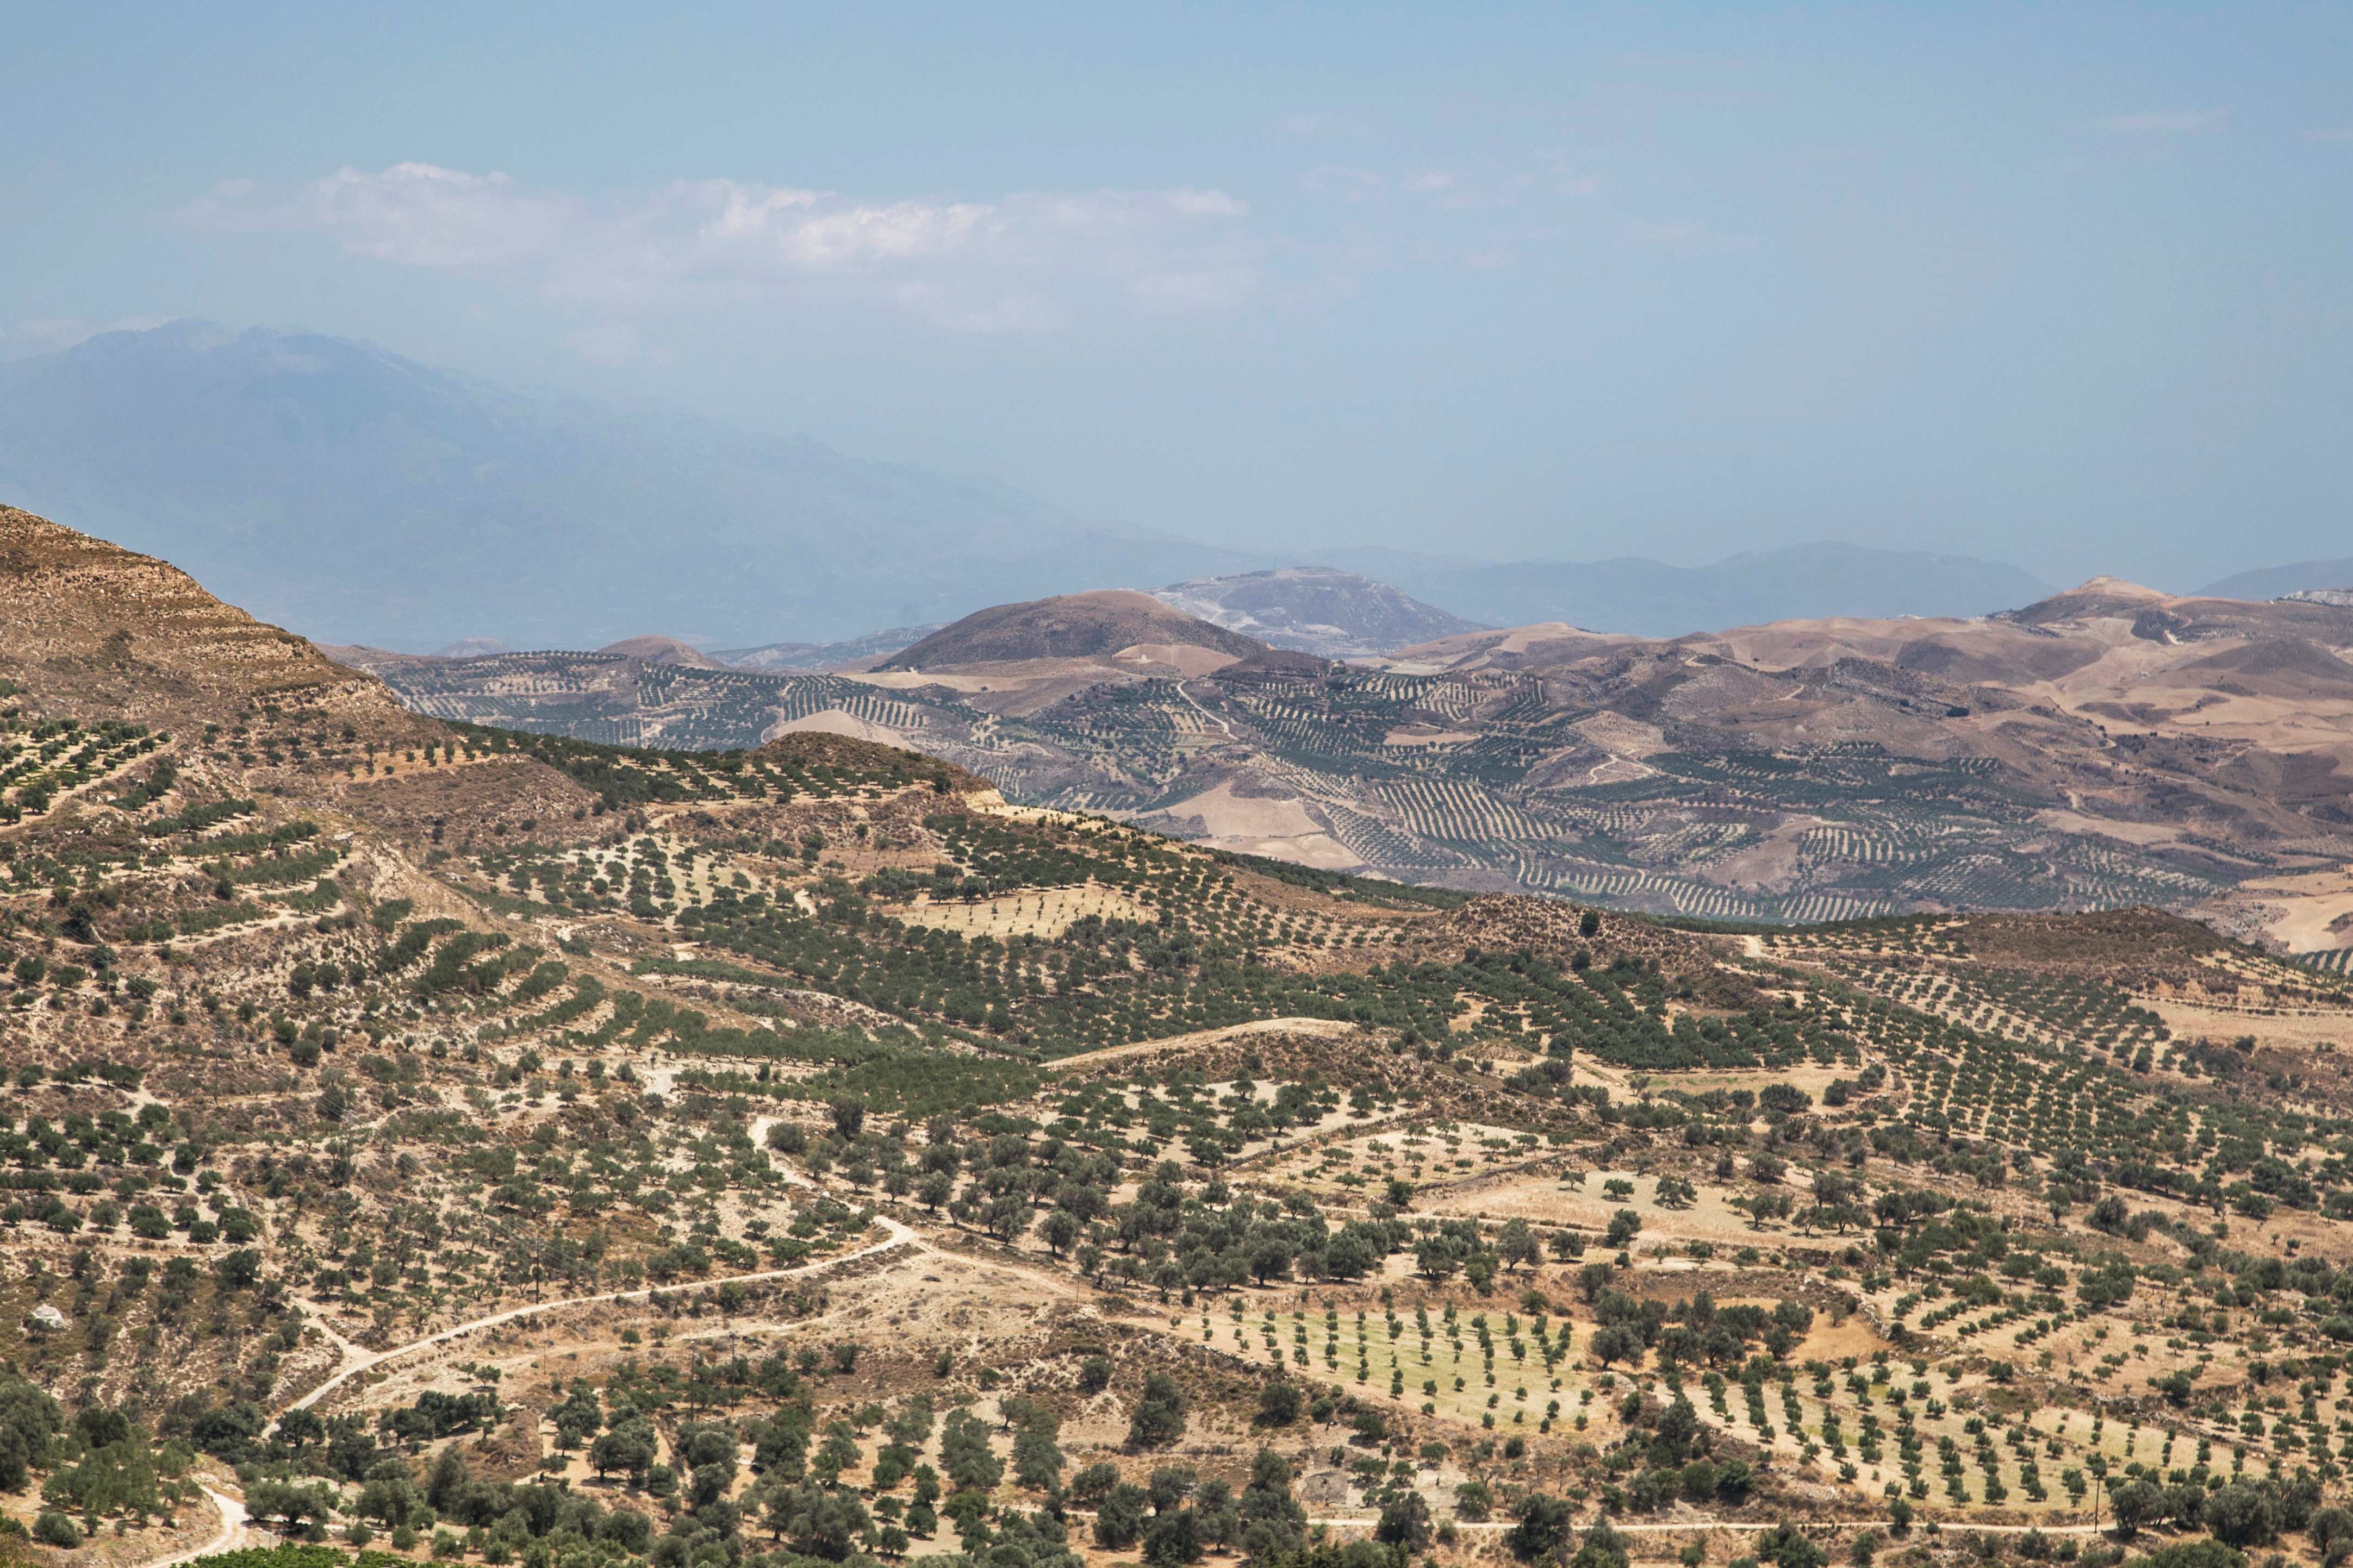
landscape, mountain, field, photography, hill, valley, panorama, village, agriculture, plain, plateau, rural area, aerial photography, mountainous landforms